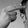
ASL letter: H